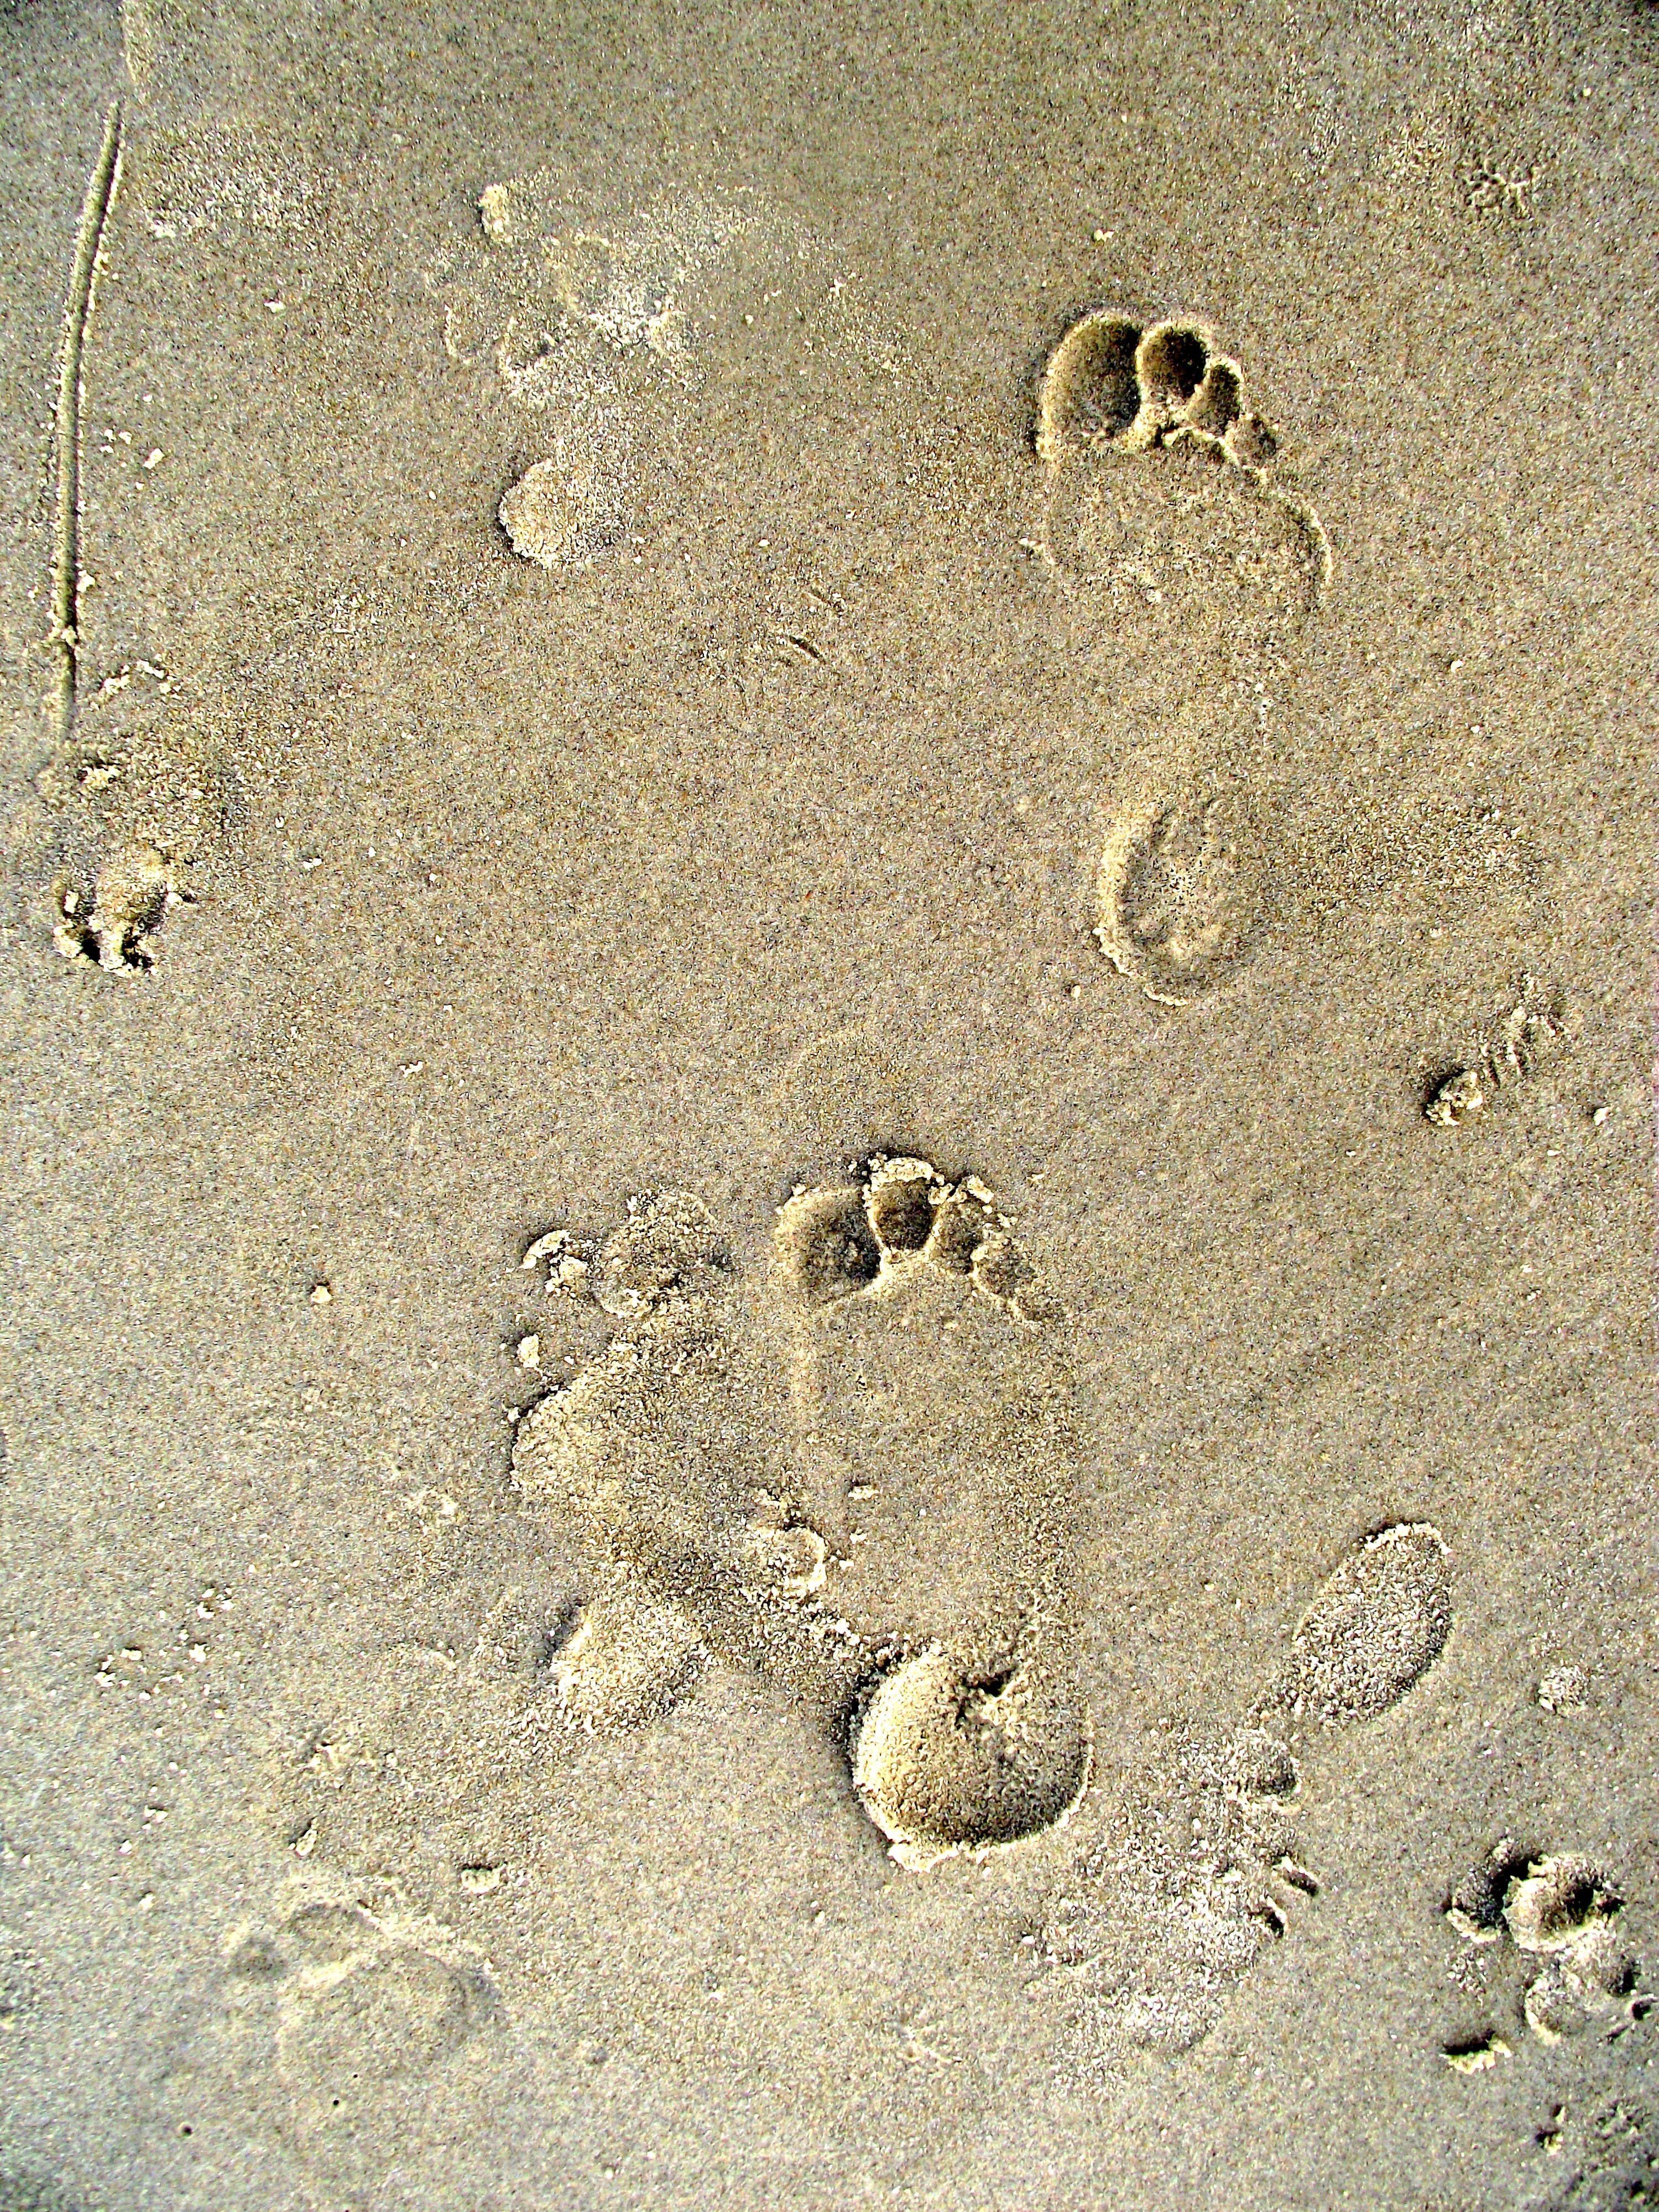
beach, sea, water, sand, footprint, alone, shadow, reptile, material, footprints, north sea, traces, ebb, sand beach